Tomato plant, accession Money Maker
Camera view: horizontal (90 deg, fisheye); turntable rotation: 300 degrees
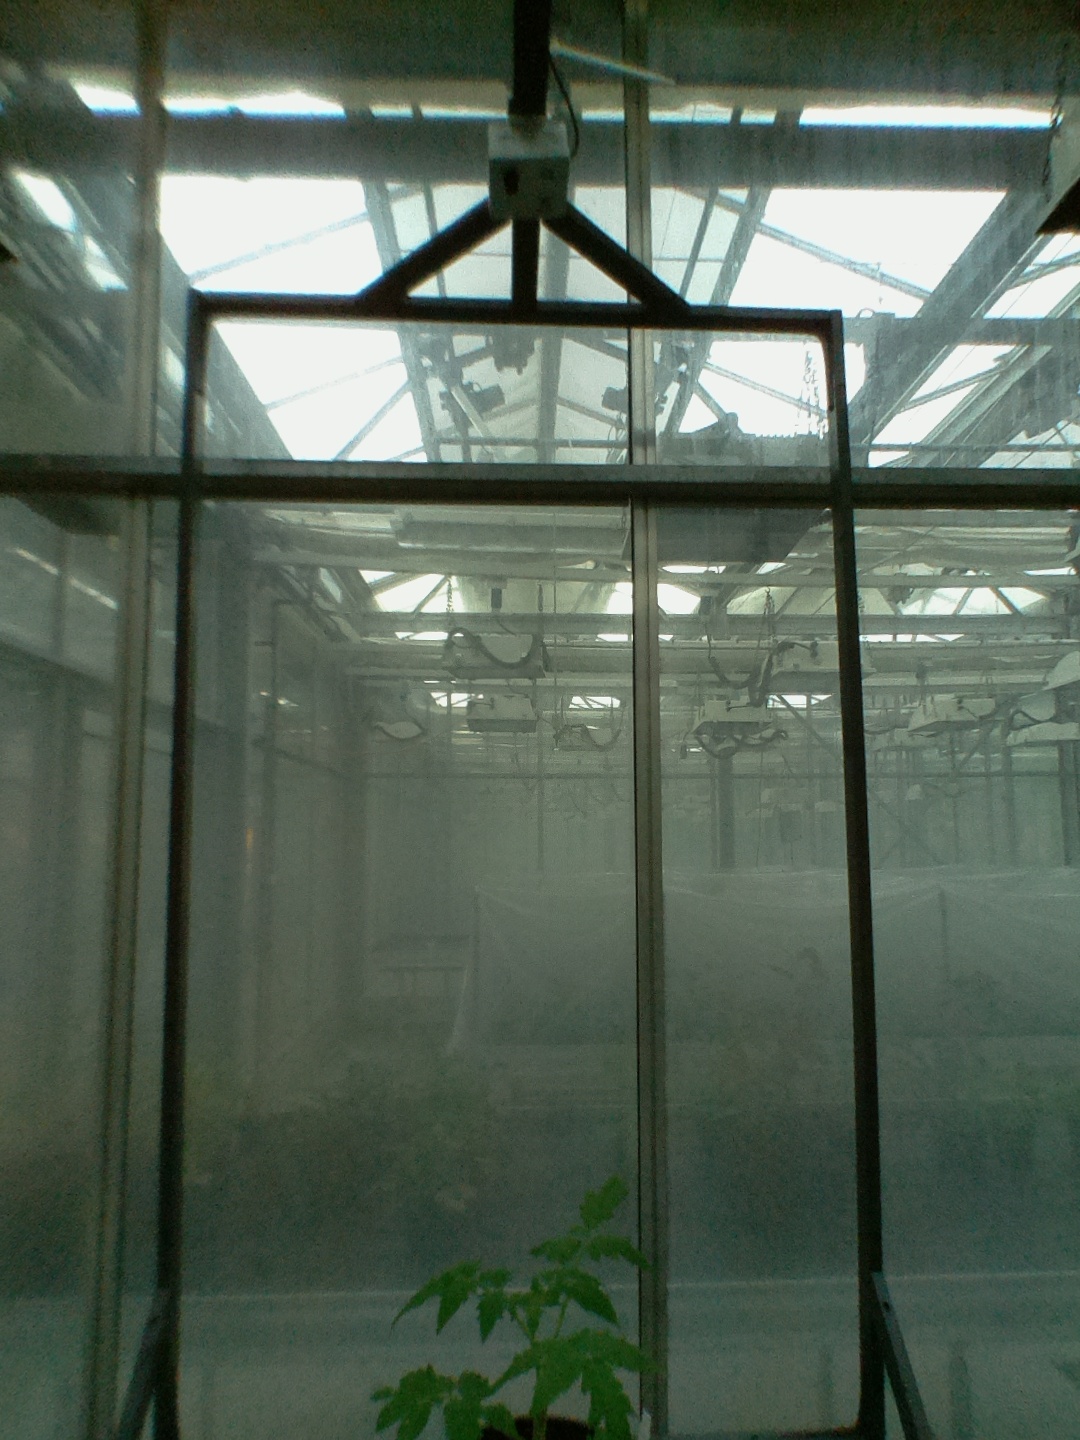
BBCH growth stage 13: 6 of true leaves visible